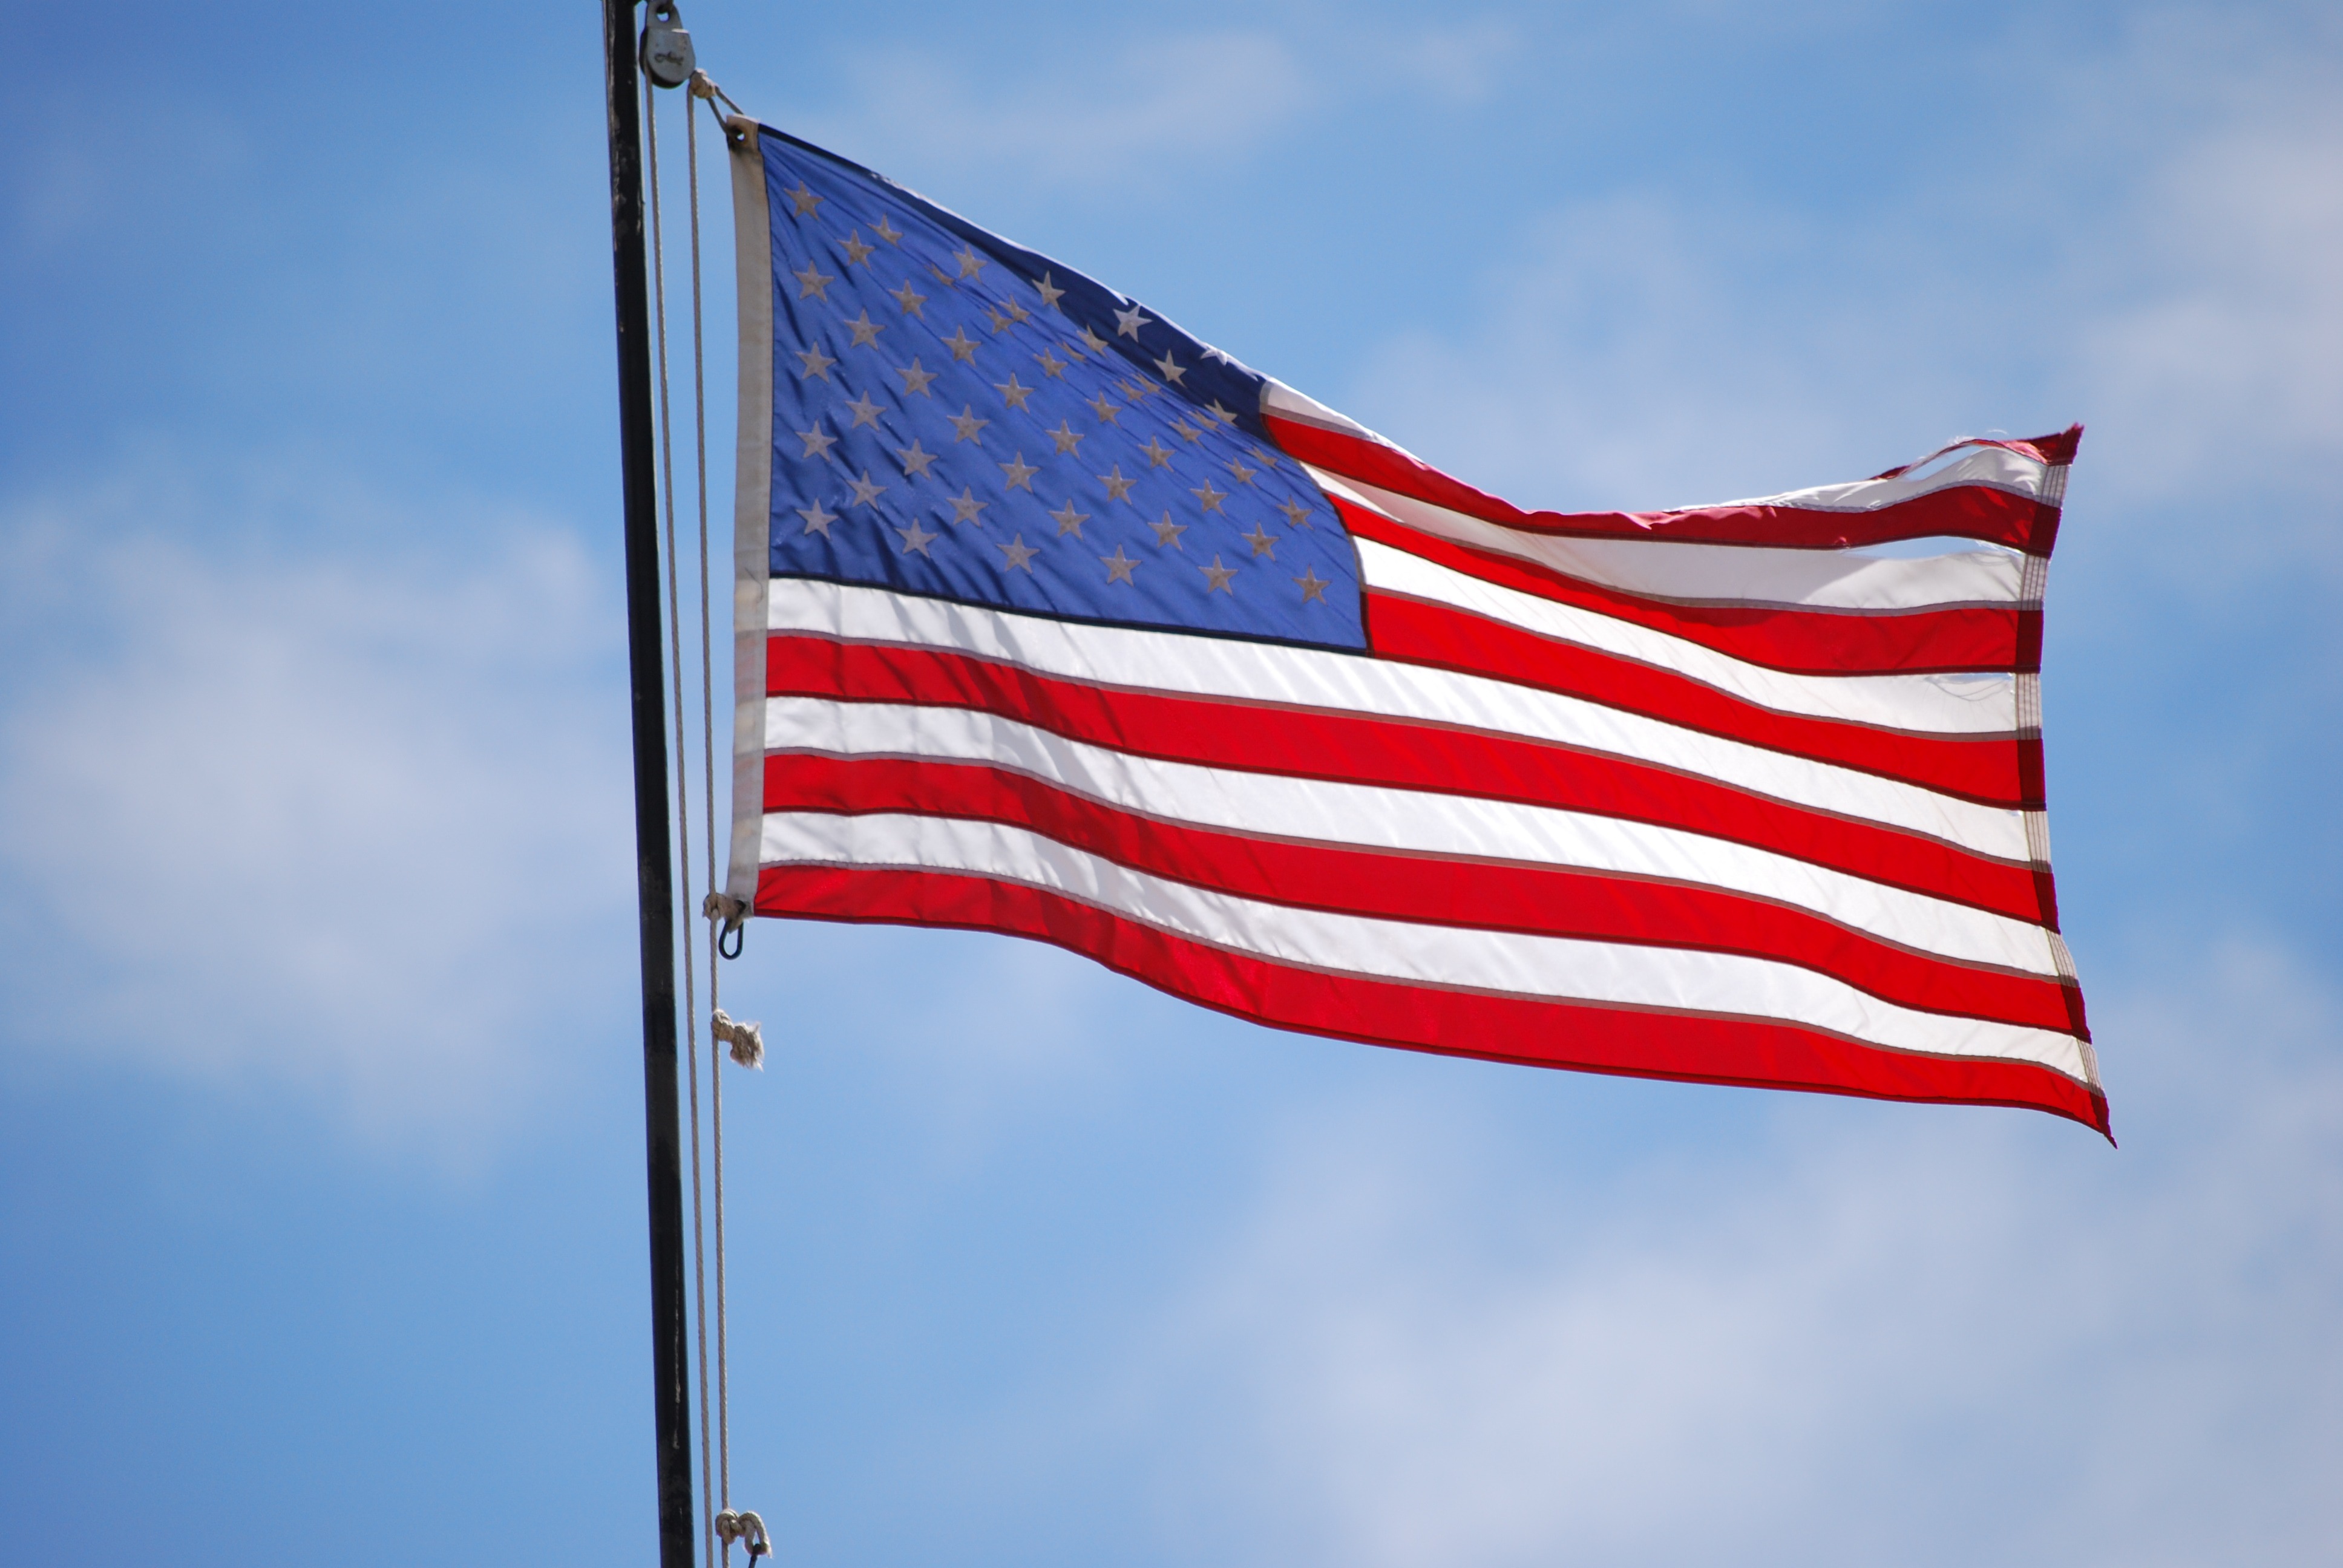
red, symbol, banner, flag, usa, america, american flag, freedom, patriotism, united states, national, american, patriot, stars, stripes, united, us, independence, states, patriotic, us flag, flag of the united states